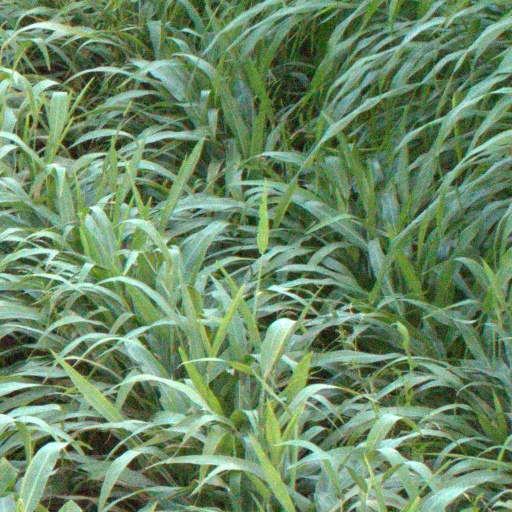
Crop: sorghum